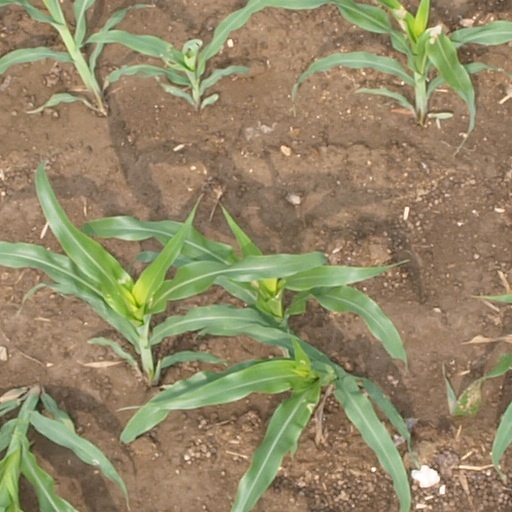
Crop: maize; corn